Peary expedition to Greenland of 1891–1892

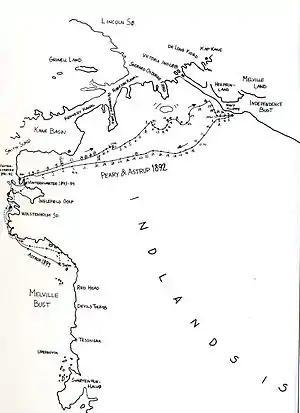
Eivind Astrup's map of the route

The Peary expedition to Greenland of 1891–1892 was where Robert Edwin Peary, Sr. set out to determine if Greenland was an island, or was a peninsula of the North Pole.